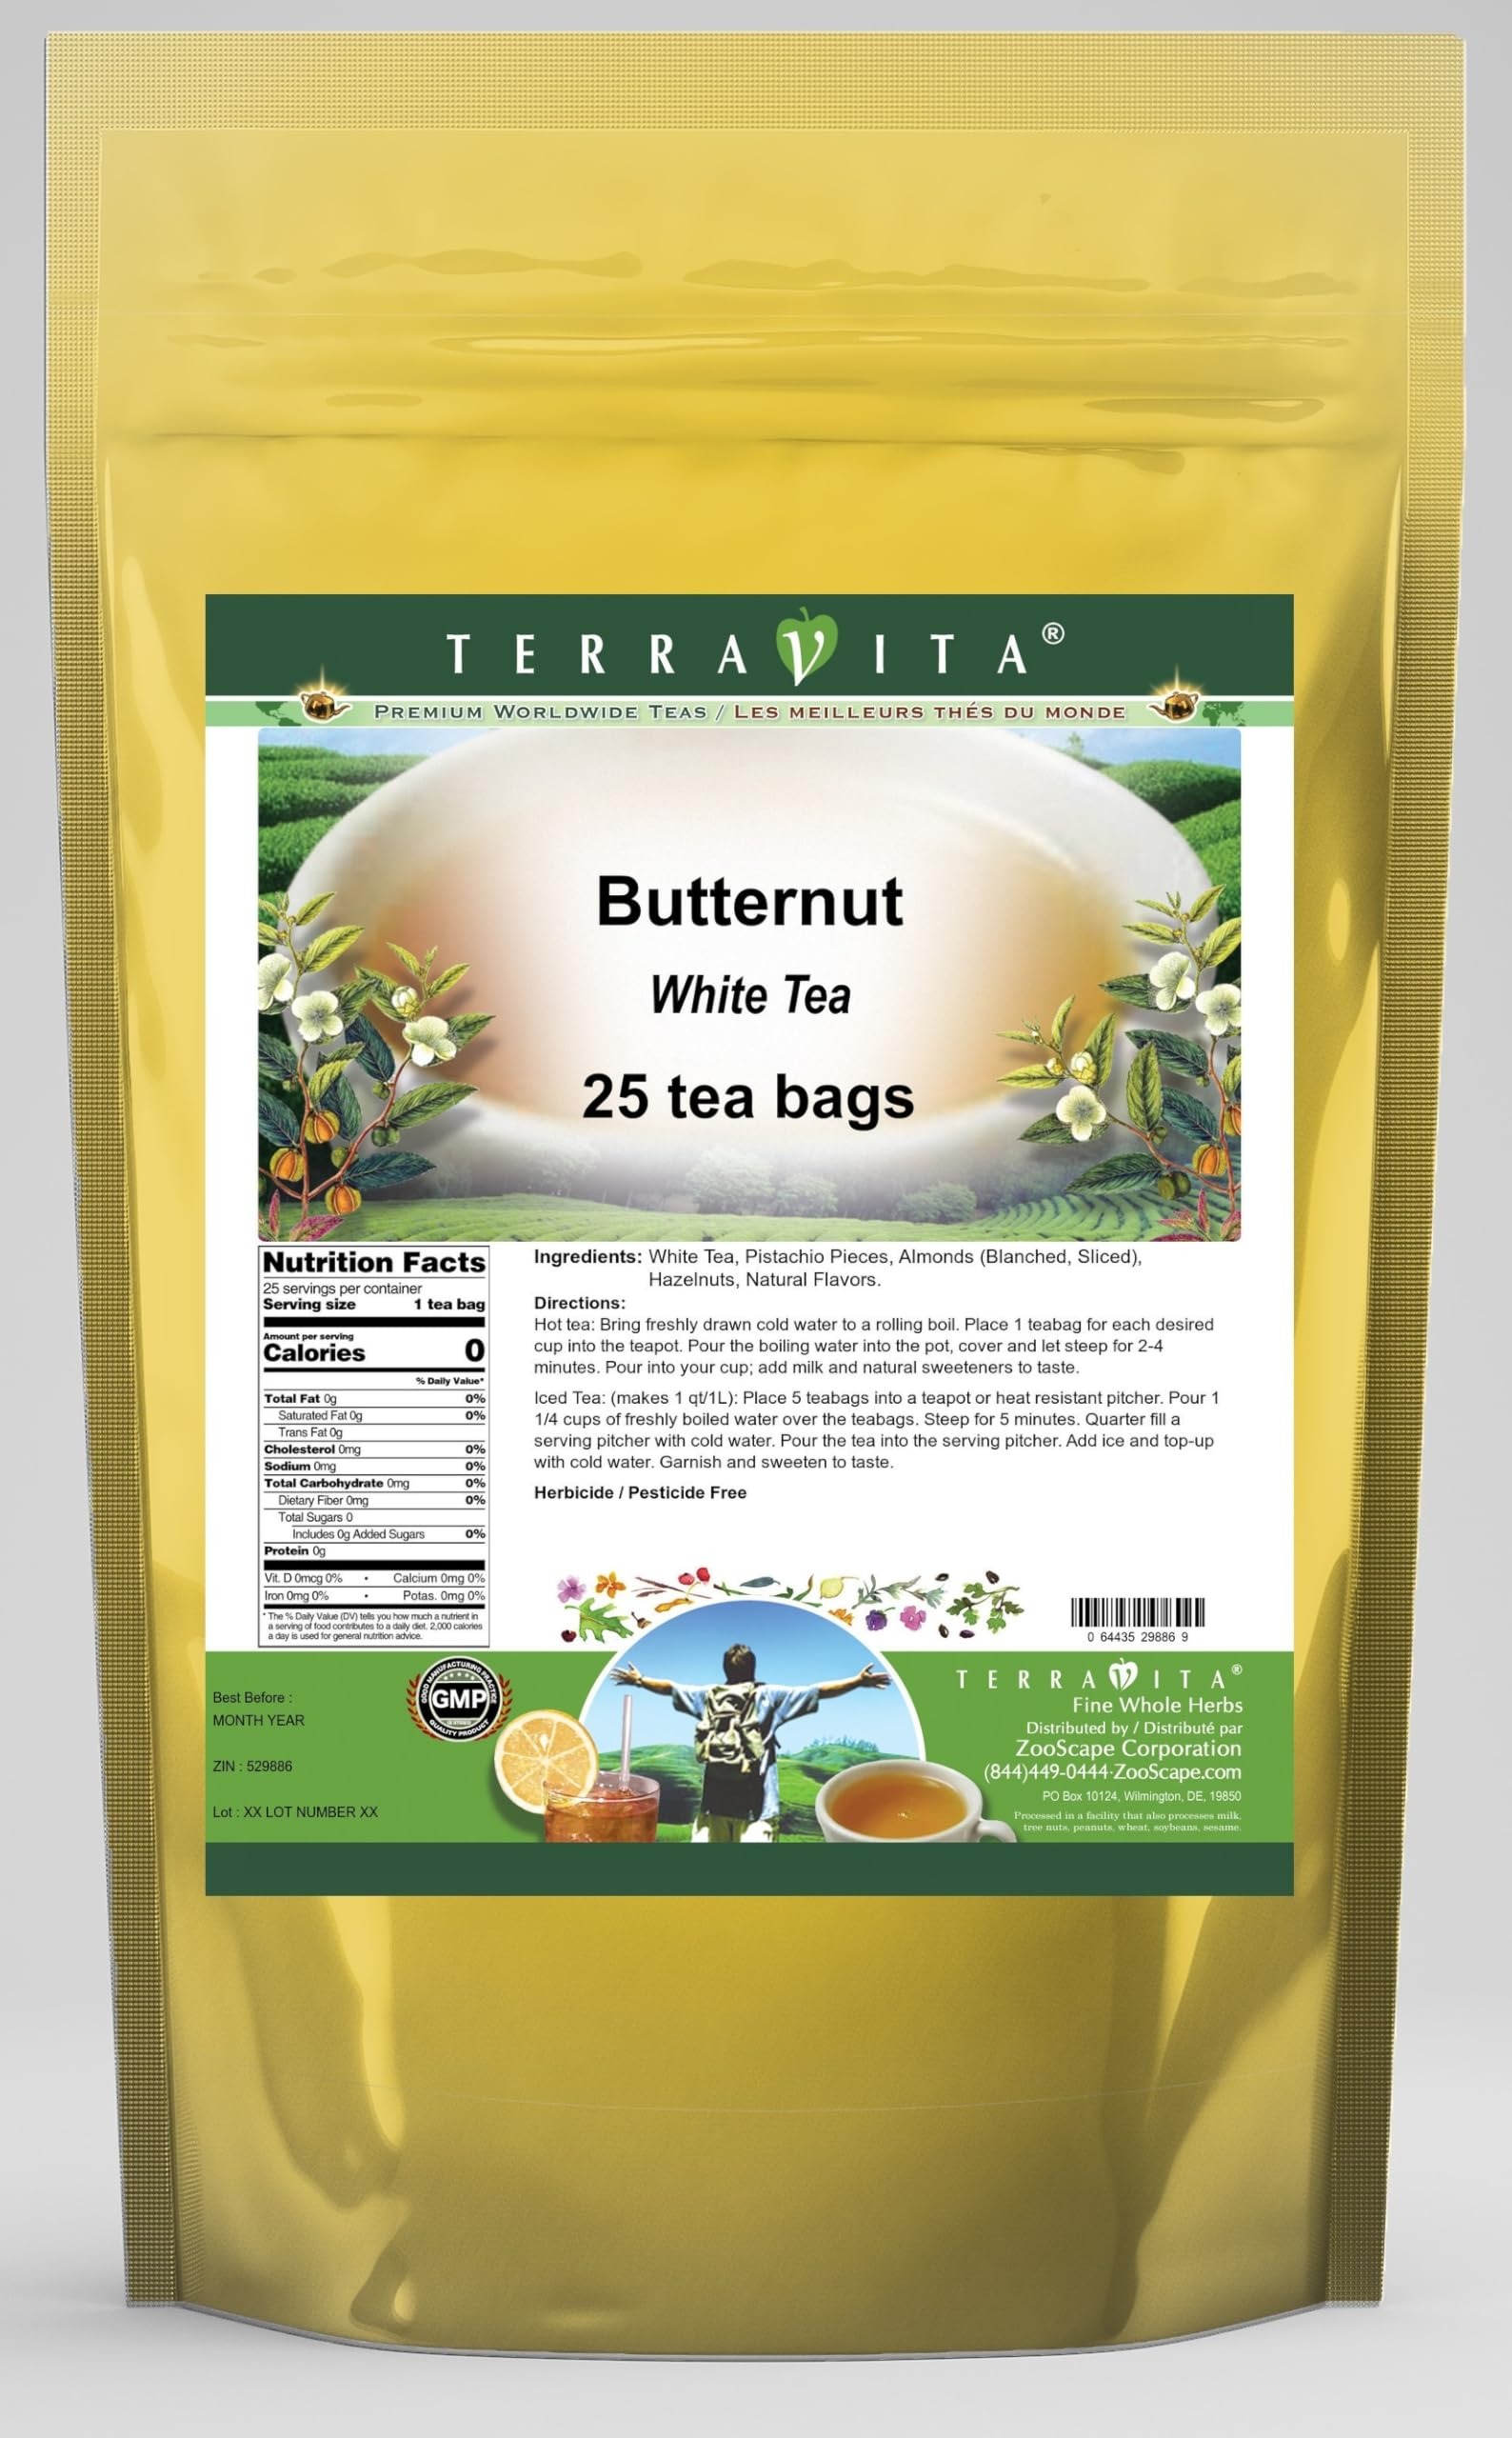
Item Name: Butternut White Tea (25 tea bags, ZIN: 529886)
Bullet Point 1: Our Butternut White Tea is a mouth-watering flavored White tea you will enjoy anytime! - Ingredients: White tea, Pistachio Pieces, Almonds (Blanched, Sliced), Hazelnuts and natural butter nut flavor.
Bullet Point 2: No fillers.
Bullet Point 3: Manufacturer: TerraVita
Bullet Point 4: Size: 25 tea bags
Bullet Point 5: White Tea Bags - Packed in a convenient upright pouch!
Product Description: Our Butternut White Tea is a mouth-watering flavored White tea you will enjoy anytime! - Ingredients: White tea, Pistachio Pieces, Almonds (Blanched, Sliced), Hazelnuts and natural butter nut flavor. - Hot tea brewing method: Bring freshly drawn cold water to a rolling boil. Place 1 teabag for each desired cup into the teapot. Pour the boiling water into the pot, cover and let steep for 2-4 minutes. Pour into your cup; add milk and natural sweeteners to taste. - Iced tea brewing method: (to make 1 liter/quart): Place 5 teabags into a teapot or heat resistant pitcher. Pour 1 1/4 cups of freshly boiled water over the teabags. Steep for 5 minutes. Quarter fill a serving pitcher with cold water. Pour the tea into the serving pitcher. Add ice and top-up with cold water. Garnish and sweeten to taste. - TerraVita is an exclusive line of premium-quality, natural source products that use only the finest, purest and most potent ingredients found around the world. TerraVita is hallmarked by the highest possible standards of purity, potency, stability and freshness. All of our products are prepared with the highest elements of quality control, from raw materials through the entire manufacturing process, up to and including the moment that the bottles or bags are sealed for freshness and shipped out to you. Our highest possible standards are certified by independent laboratories and backed by our personal guarantee. - TerraVita exists to meet and ensure your family's health and wellness without the harmful effects of chemicals and health products. We strive to make all of our products affordable and reliable and are constantly searching the market to maintain our affordability and to look for new ways to serve you and the ones you love. TerraVita has become a trusted household name
Value: 25.0
Unit: Count

Price: 26.09